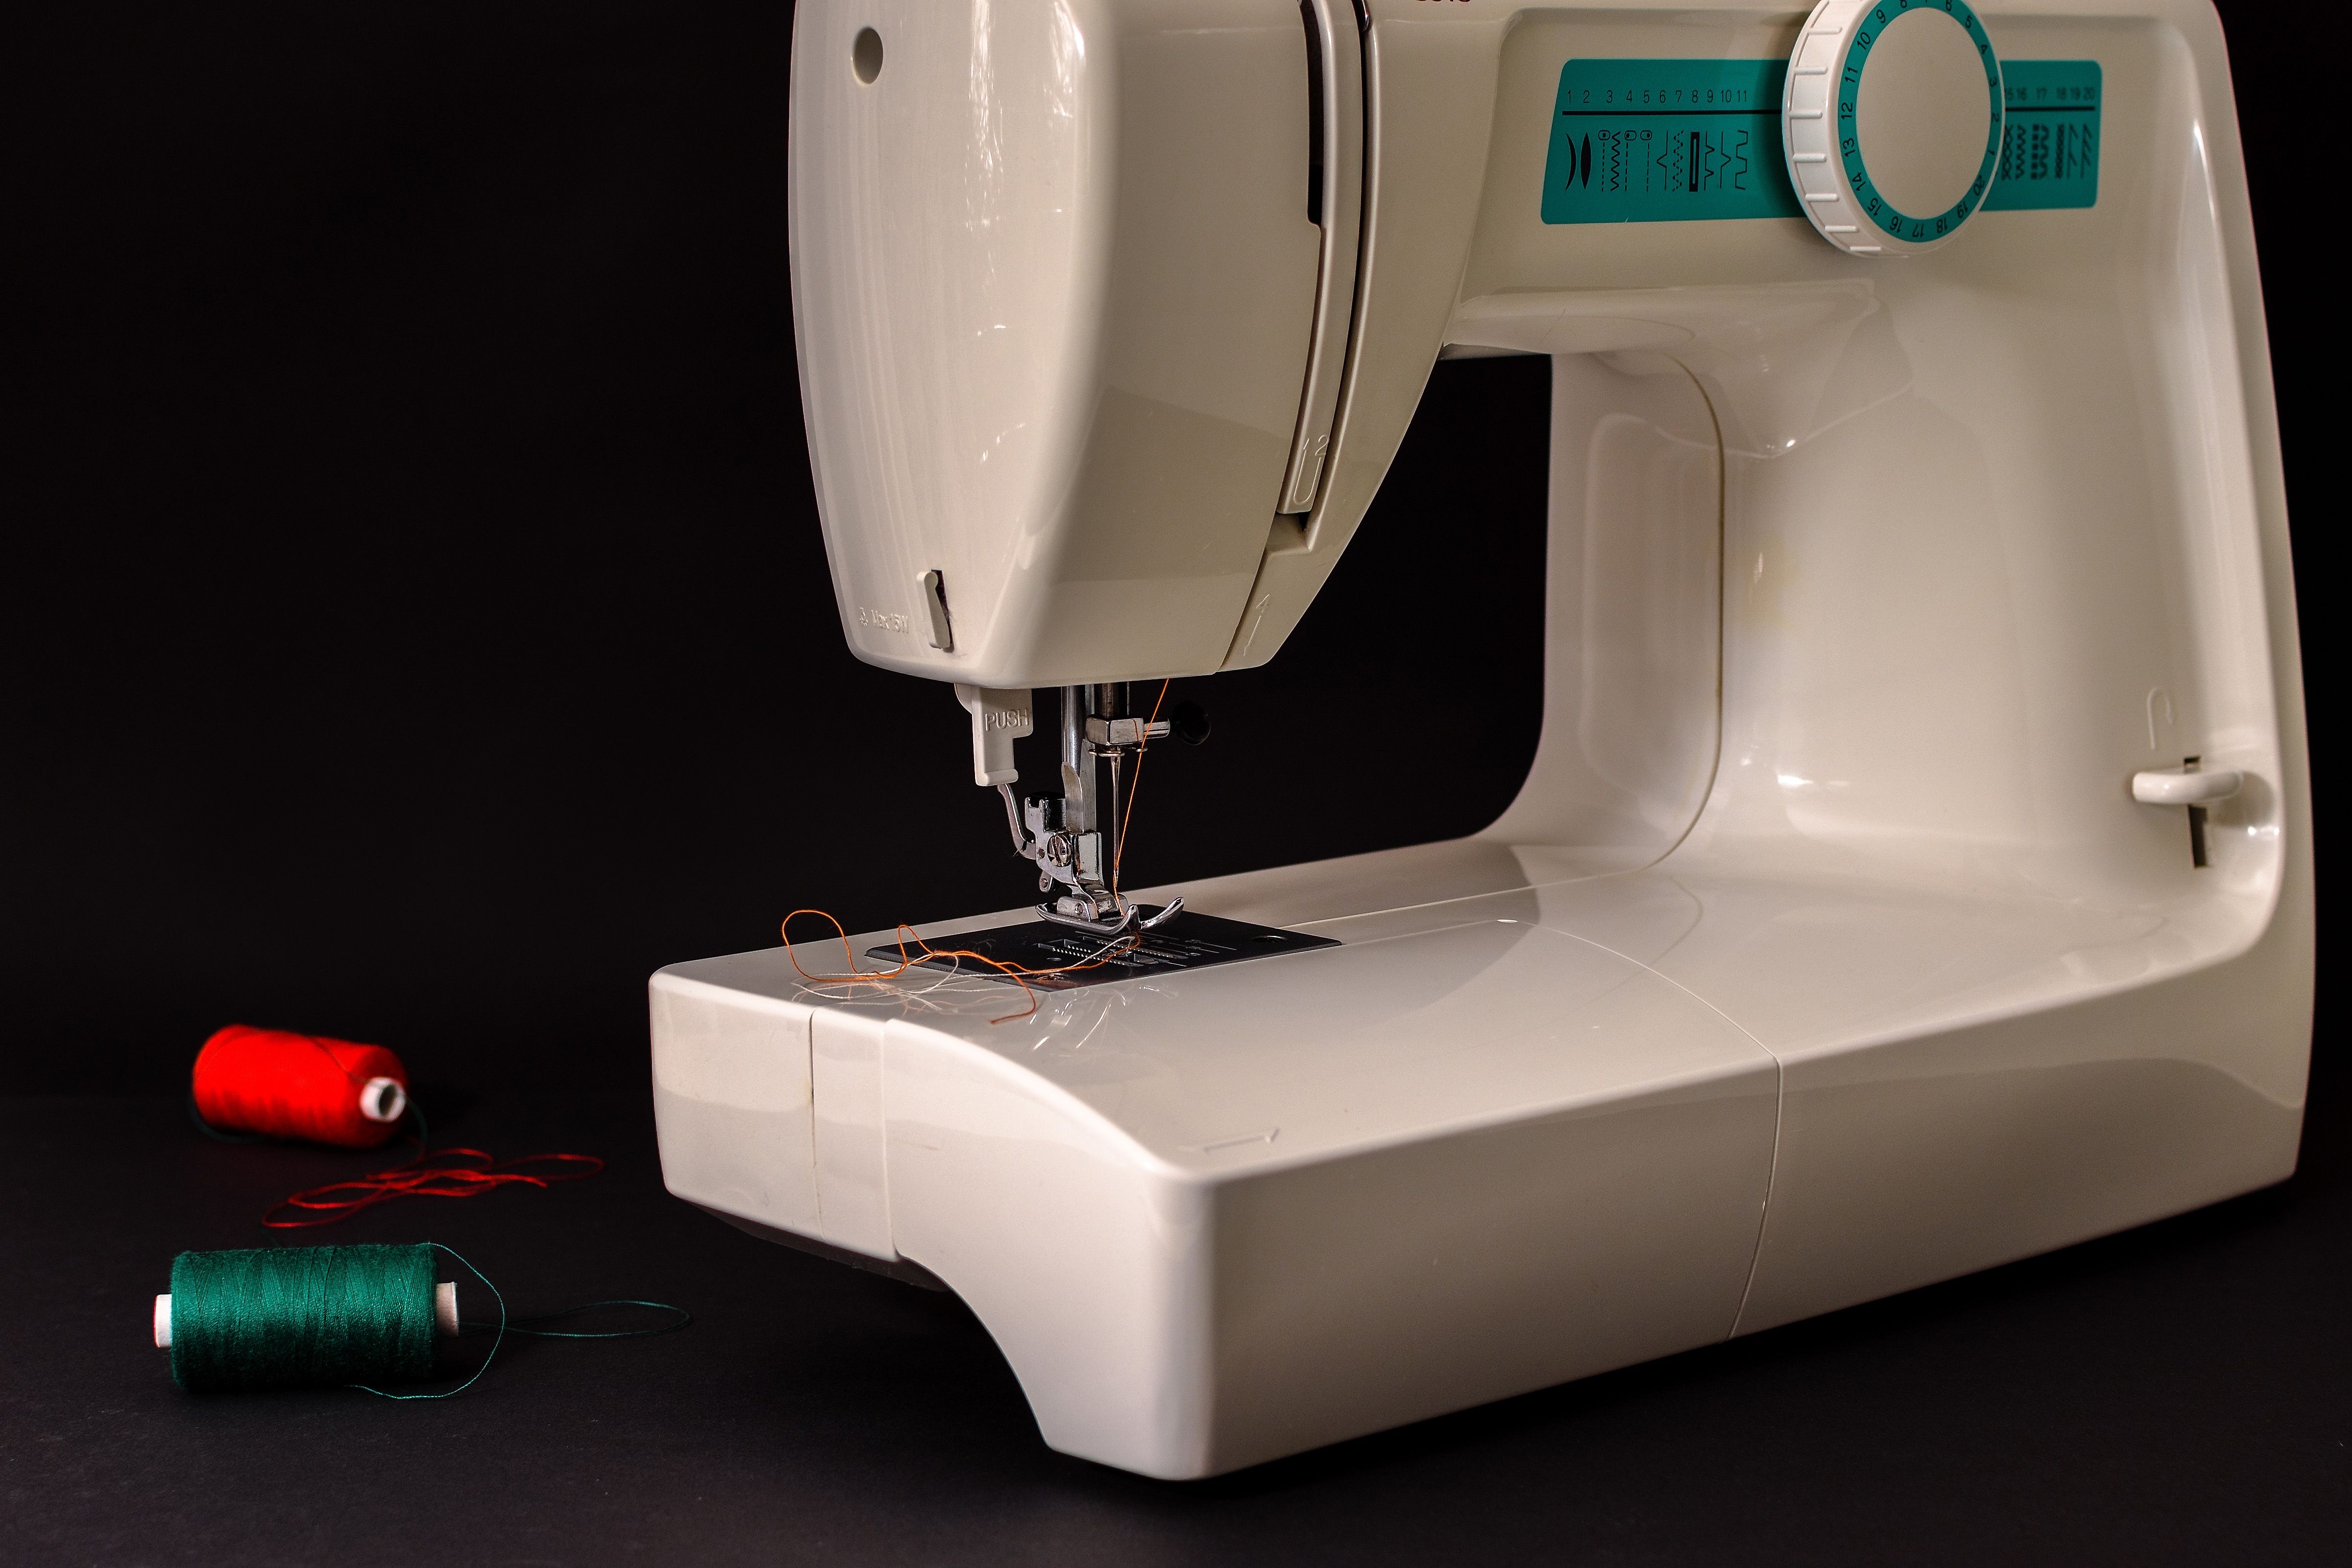
wheel, craft, close, yarn, sewing, sewing machine, thread, sew, sewing thread, bobbin, art, hand labor